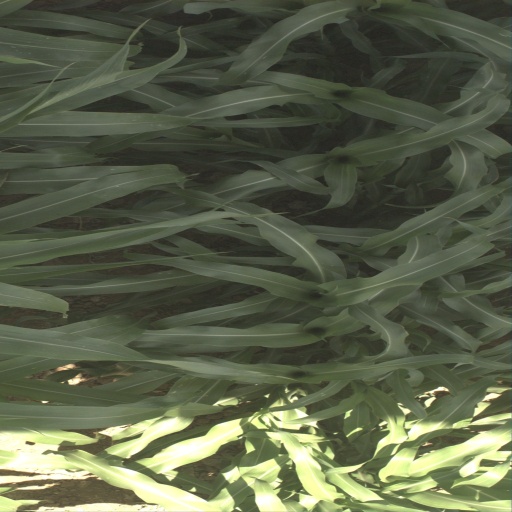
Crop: sorghum